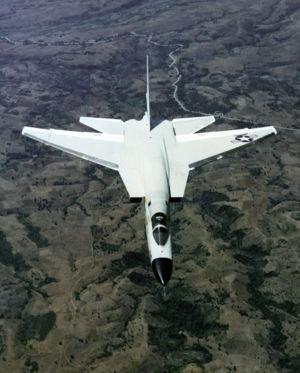
L'A-5 Vigilante est un avion embarqué à bord de porte-avions. Construit par la société américaine North American, il fut initialement conçu comme un bombardier supersonique emportant une arme nucléaire, mais fut en fait presque uniquement utilisé comme avion de reconnaissance.